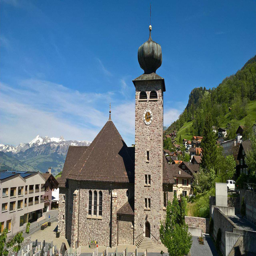
Triesenberg